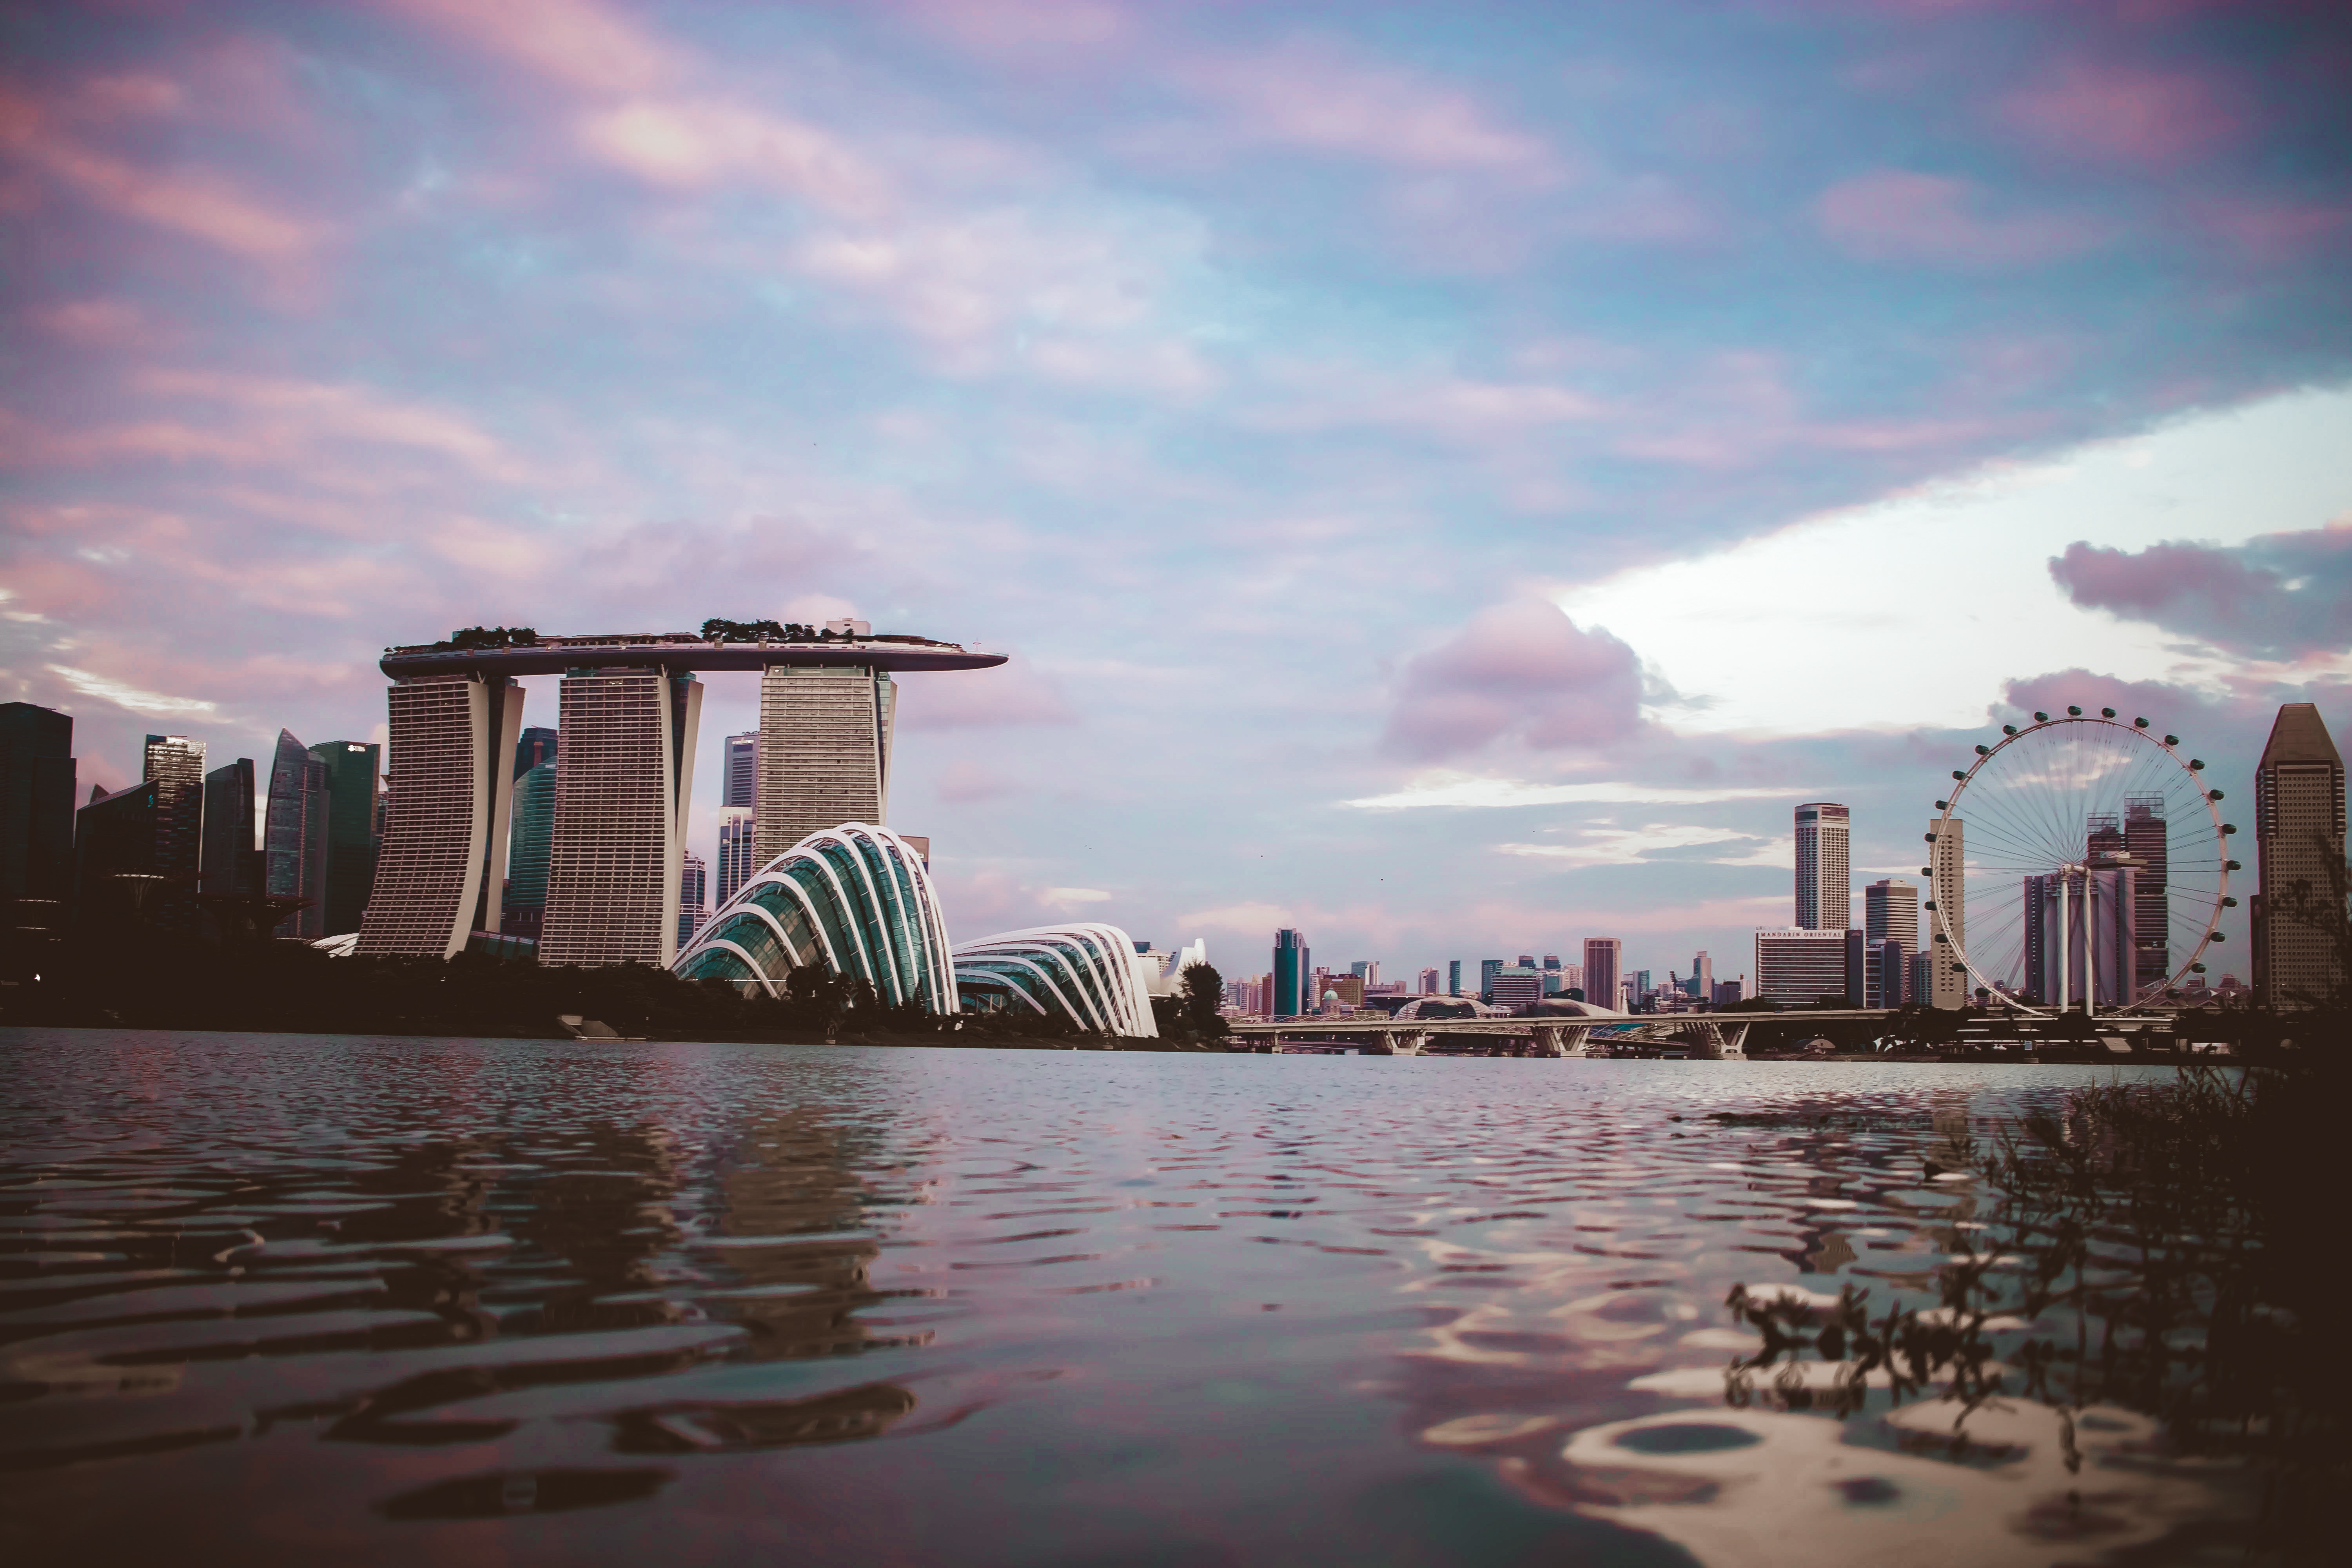
sea, horizon, cloud, sky, sunset, skyline, morning, dawn, city, cityscape, dusk, evening, reflection, landmark, human settlement